List of militant Korean independence activist organizations

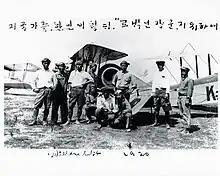
Pilots of the Willows Flight School in the 1920s.

Willows Korean Aviation School was an aviation school meant to train fighter pilots for the Korean Independence Movement, many of whom were members of the Korean National Association. It was established on February 20, 1920, in Glenn County, California, by Korean-Americans and backed by the Korean Provisional Government in Shanghai. The choice for a Korean Aviation School to be established in California was for multiple reasons including the March 1st movement, interest and financial support from the Korean American community, the impact of World War I on aviation for combat and defensive purposes, and Japan's inability to control or influence the school on US soil. Although the school lasted until April 1921, it had gained a lot of attention and trained many of the pioneers of Korean aviation, including Park Hee-sung, Lee Yong-keun, and Song Yi-kyun. Two of its graduates went on to join the Republic of Korea Air Force, which recognizes the Willows Korean Aviation School as its predecessor.